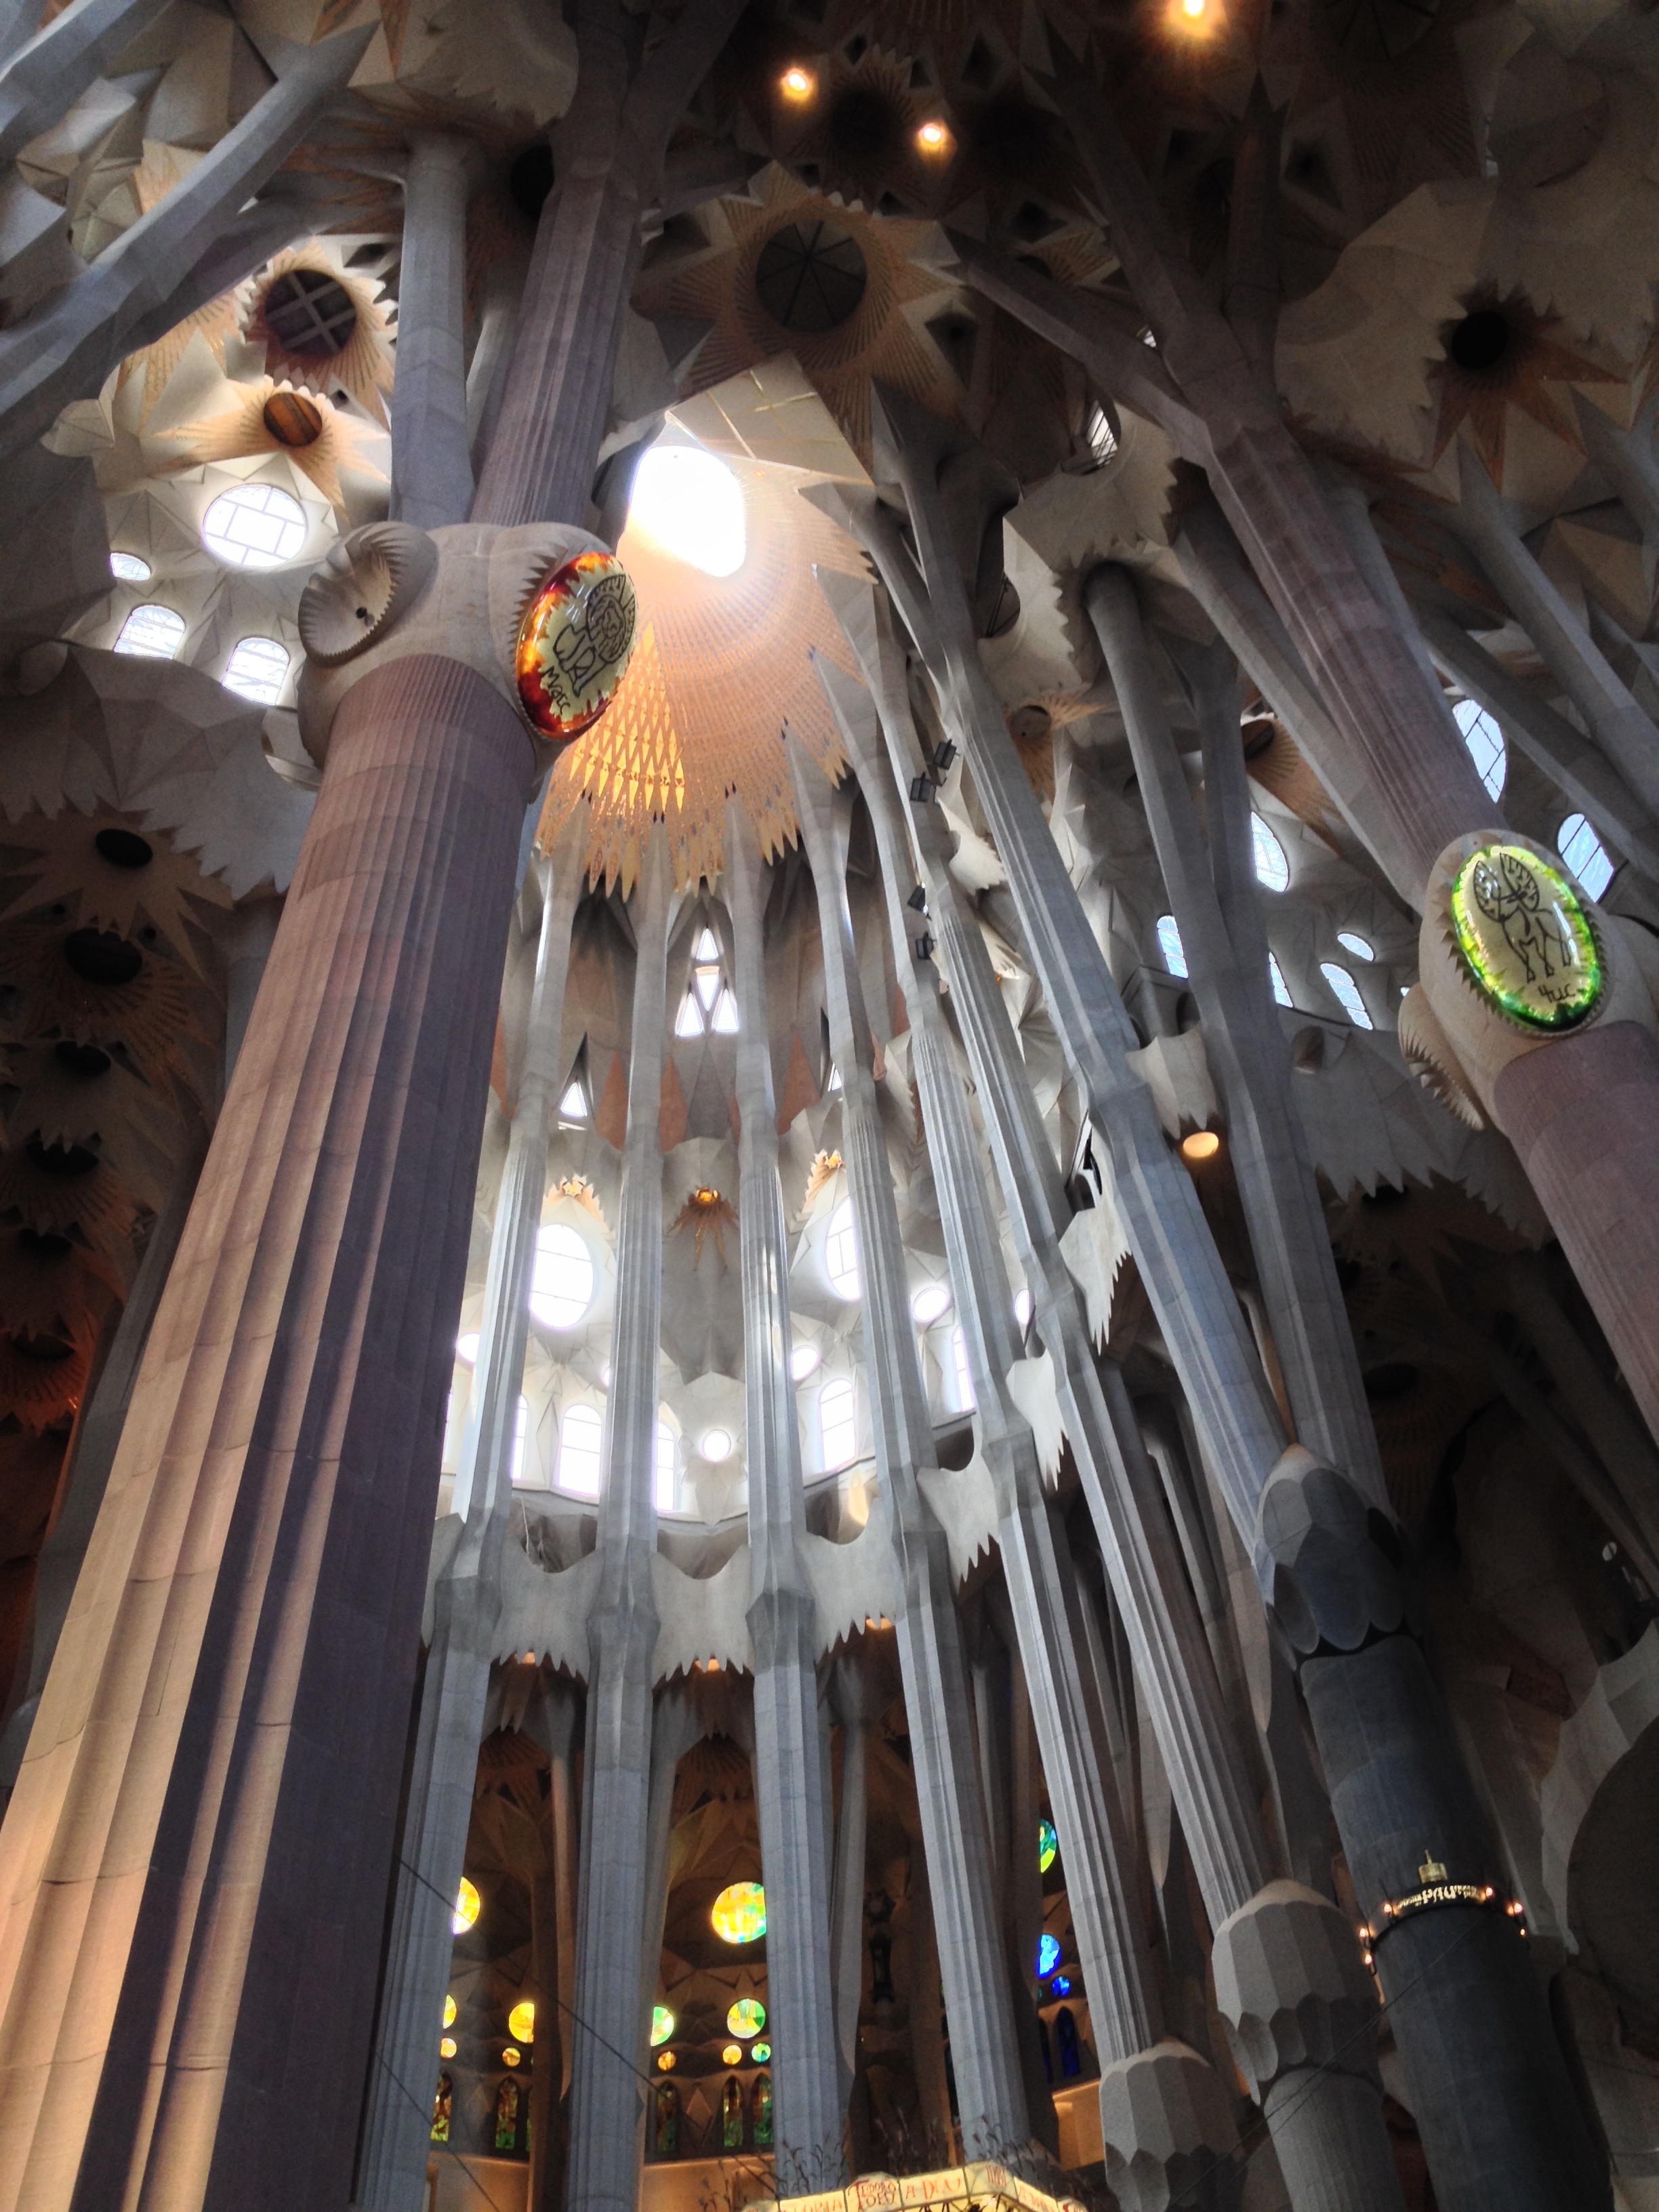
ceiling, lighting